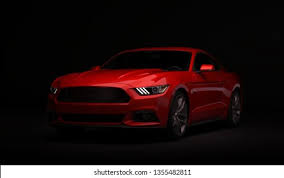
Vehicle type: Cars